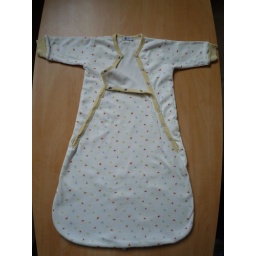
Turbulette-gigoteuse chaude Coton Bio 3-6 mois - Warm Organic Cotton sleeping bag by Cotton People Organic- 15 E